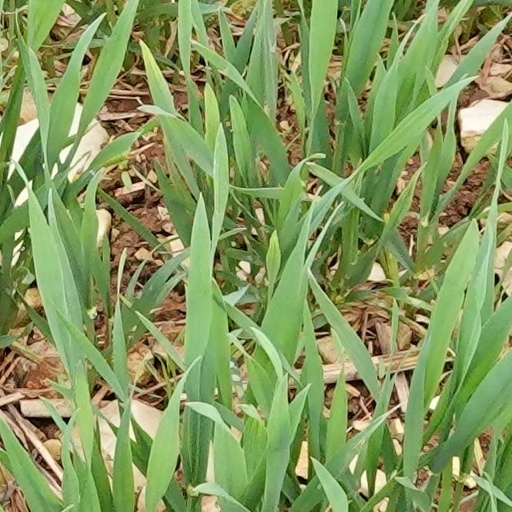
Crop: wheat